Kandergrund

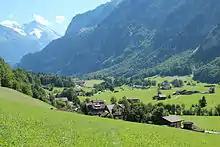
Kandergrund and the Kander valley

Kandergrund has an area of . Of this area, or 32.8% is used for agricultural purposes, while or 36.9% is forested. Of the rest of the land, or 4.3% is settled (buildings or roads), or 0.8% is either rivers or lakes and or 25.2% is unproductive land.